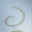
Label: worm